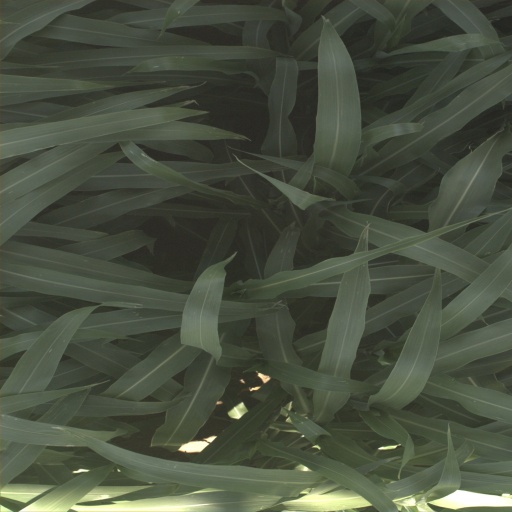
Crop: sorghum